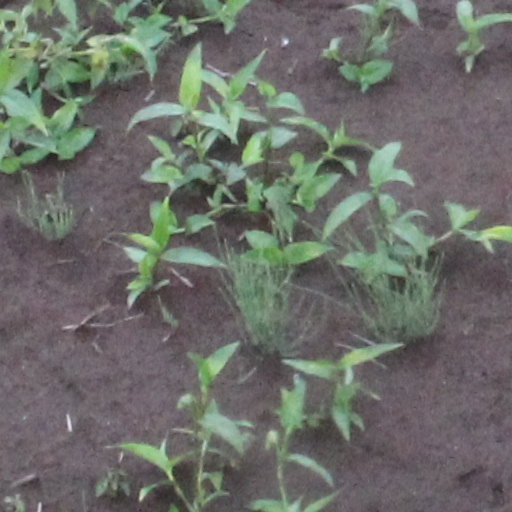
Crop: wheat